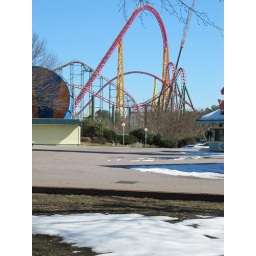
The green and red coaster in the foreground is Anaconda. The red and yellow coaster is Intimidator 305.